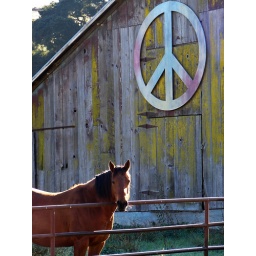
This peace sign hangs on a barn near a produce store close to Nojoqui Falls Park California.